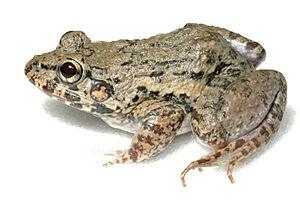
Fejervarya moodiei est une espèce d'amphibiens de la famille des Dicroglossidae.